Vivienne Mort

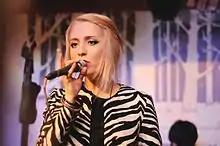
Daniela Zaiushkina, the frontwoman of the band

In 2013 the band released their first full-length album "Театр Pipinó" at the Revet Sound recording studio and set out on a Ukrainian tour with the aim of supporting the album. At the same time, they made a music video for the song "Сліди маленьких рук", that was broadcast and spread on the net very quickly.